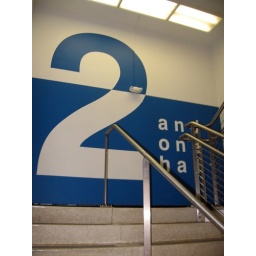
The stairwell in Library North at Georgia State University in downtown Atlanta. The library buildings were recently renovated.